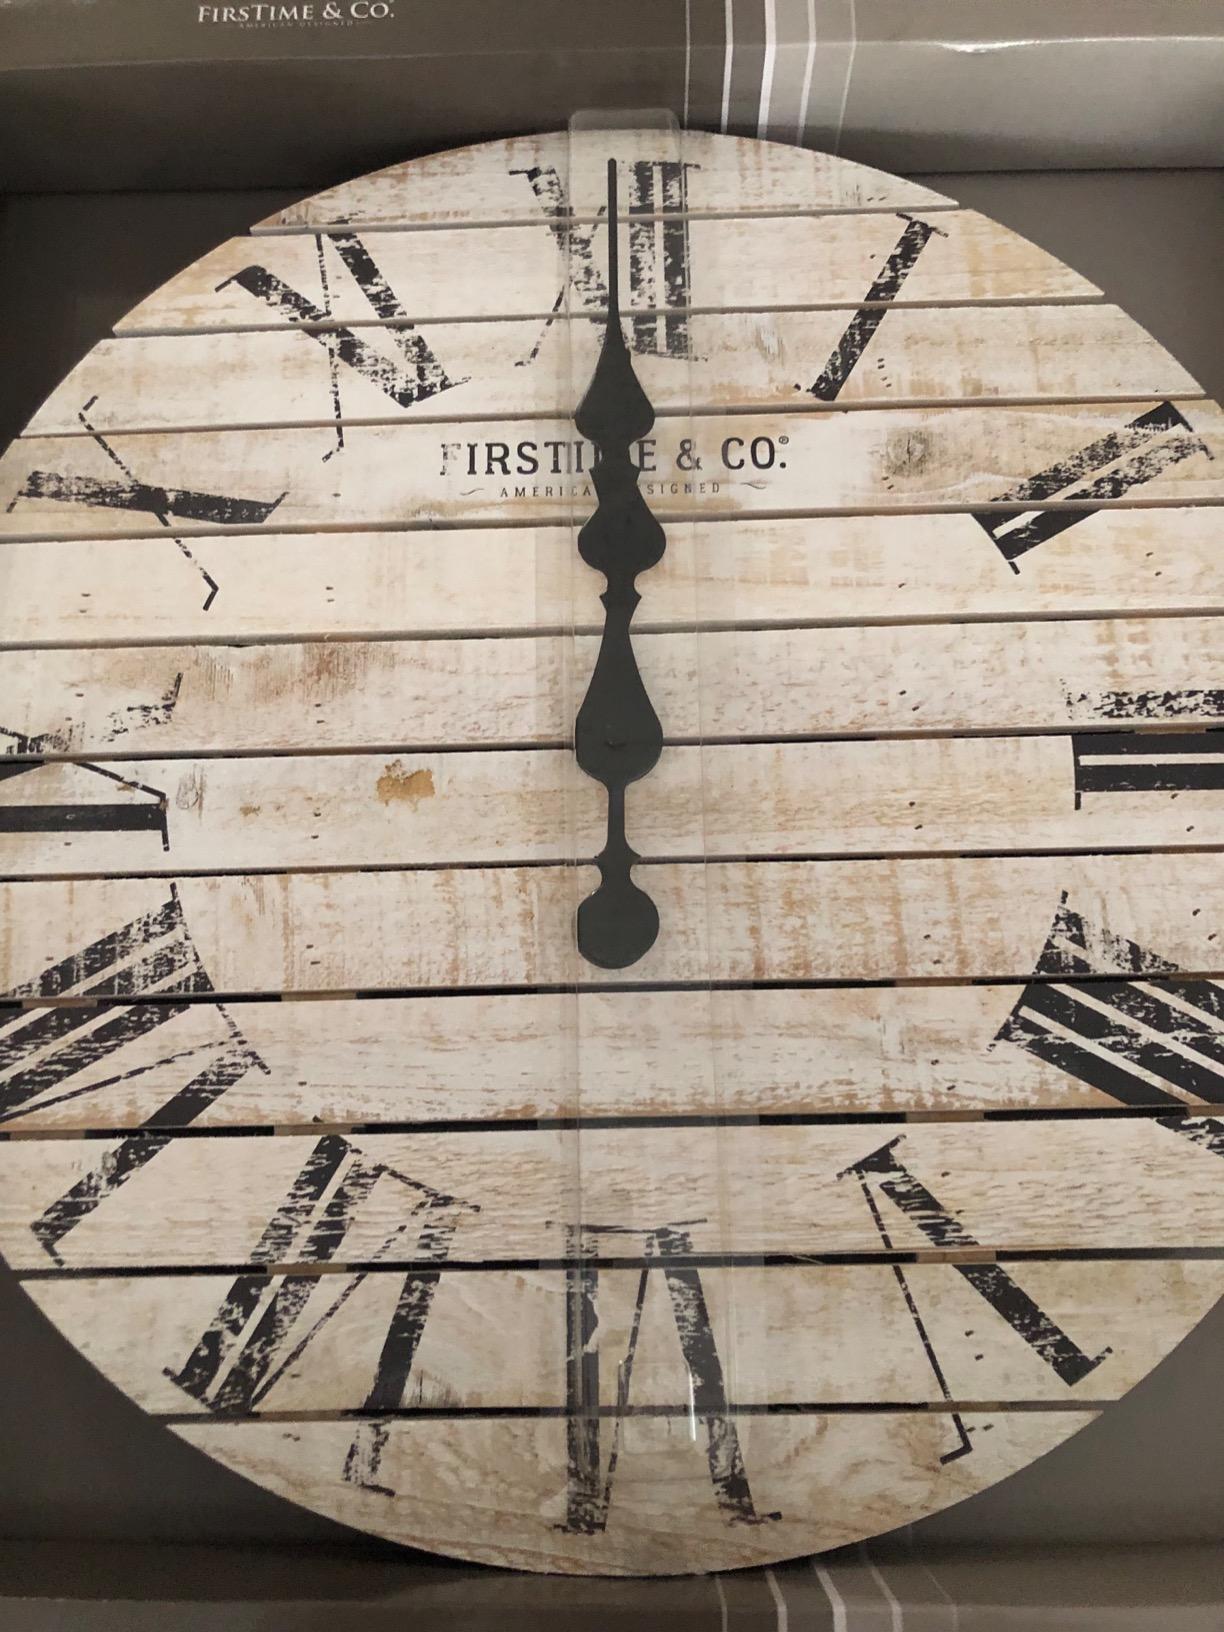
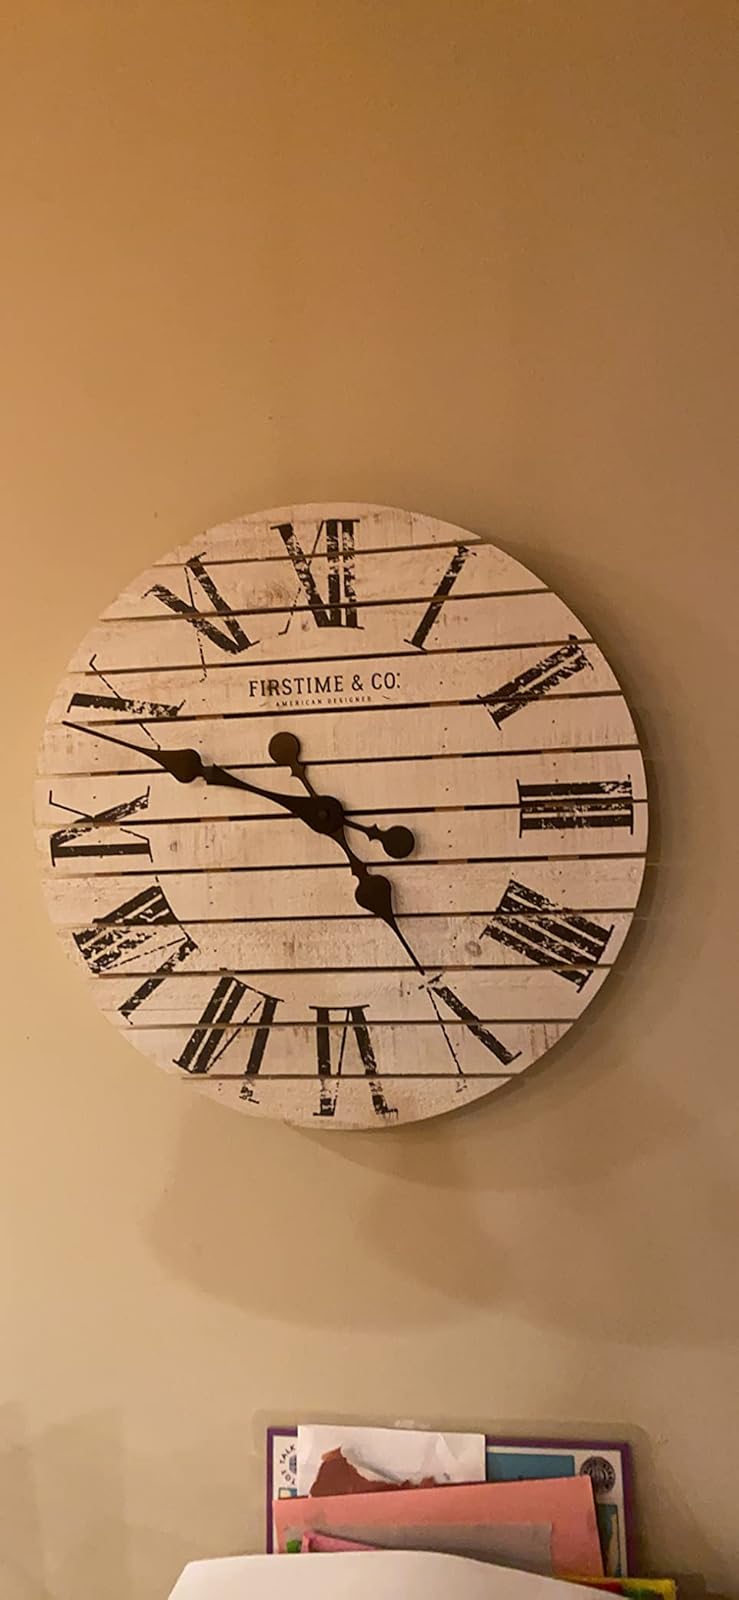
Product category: clock
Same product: yes